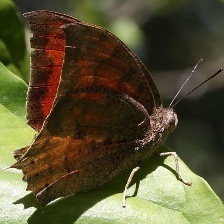
Species: TROPICAL LEAFWING